Tata Motors

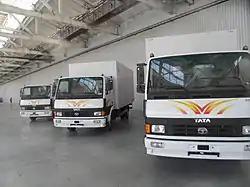
Tata LPT Trucks made at overseas plants

Tata Daewoo (officially Tata Daewoo Commercial Vehicle Company and formerly Daewoo Commercial Vehicle Company) is a commercial vehicle manufacturer headquartered in Gunsan, Jeollabuk-do South Korea, and a wholly owned subsidiary of Tata Motors. It is the second-largest heavy commercial vehicle manufacturer in South Korea and was acquired by Tata Motors in 2004. The principal reasons behind the acquisition were to reduce Tata's dependence on the Indian commercial vehicle market (which was responsible for around 94% of its sales in the MHCV segment and around 84% in the light commercial vehicle segment) and expand its product portfolio by leveraging on Daewoo's strengths in the heavy-tonnage sector.